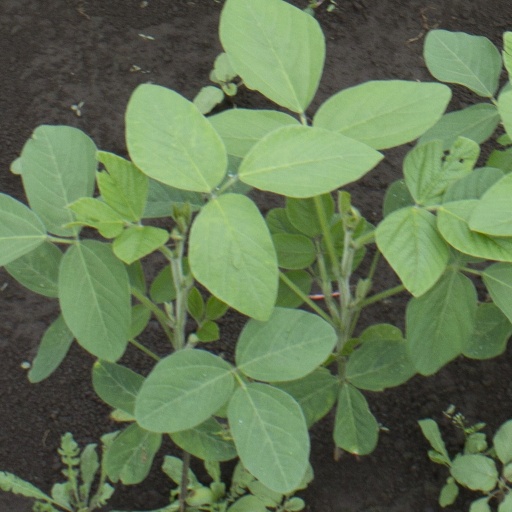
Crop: soybean